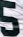
Number: 5